Davenport, Washington

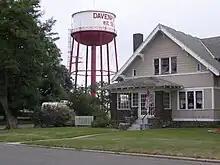
Davenport Water Tower

Davenport gained early prominence in the north central part of the Columbia Basin of eastern Washington with the arrival of the Washington Central branch of the transcontinental Northern Pacific Railway (NP) railroad line, which reached Davenport in February 1889. The Seattle Lake Shore & Eastern Railway (SLS&E) arrived later that year. A branch line of the Great Northern Railway (GN) was built to Davenport from Bluestem in the 1920s. Davenport's train depot, built in 1889 with the arrival of the railroads, lasted almost 100 years before being demolished in 1988.